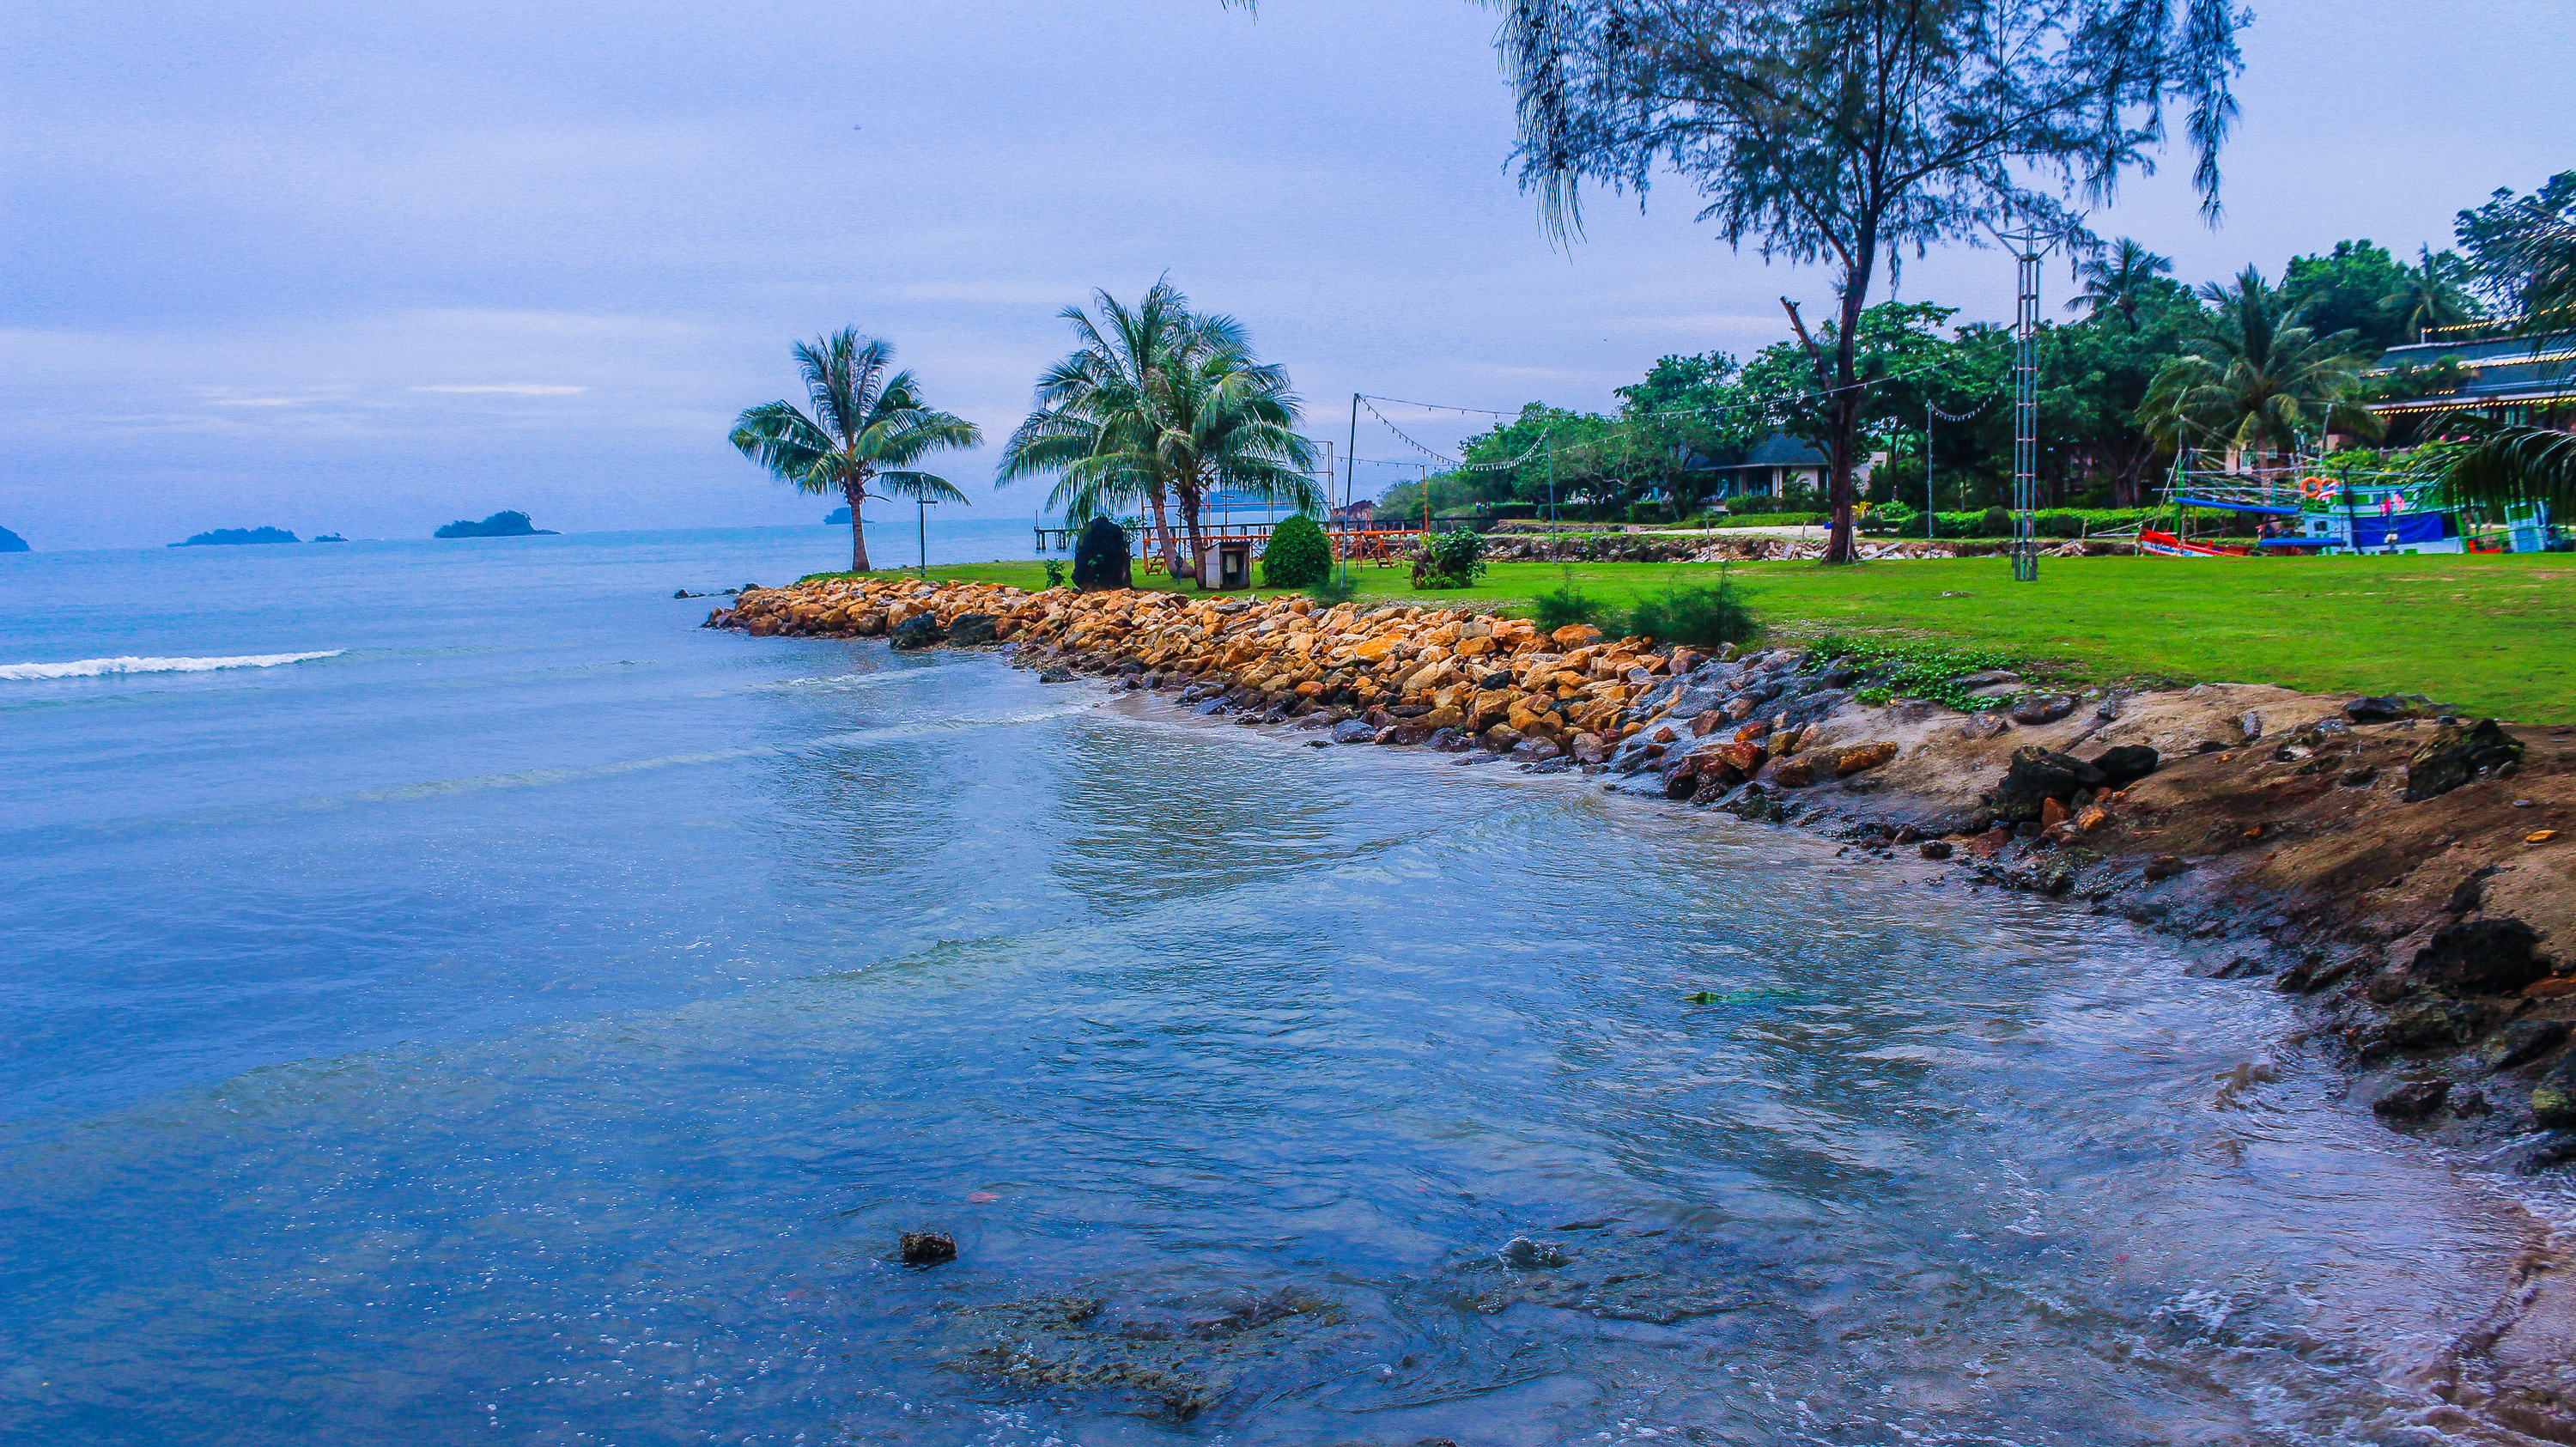
thailand, nature, tropical, sea, island, landscape, travel, ocean, water, blue, paradise, sky, beach, tree, summer, resort, chang, asia, sunny, green, relax, nobody, exotic, palm, tourism, beautiful, koh, coast, vacation, body of water, shore, coastal and oceanic landforms, tropics, promontory, arecales, palm tree, water resources, bay, bank, caribbean, cape, islet, wave, lagoon